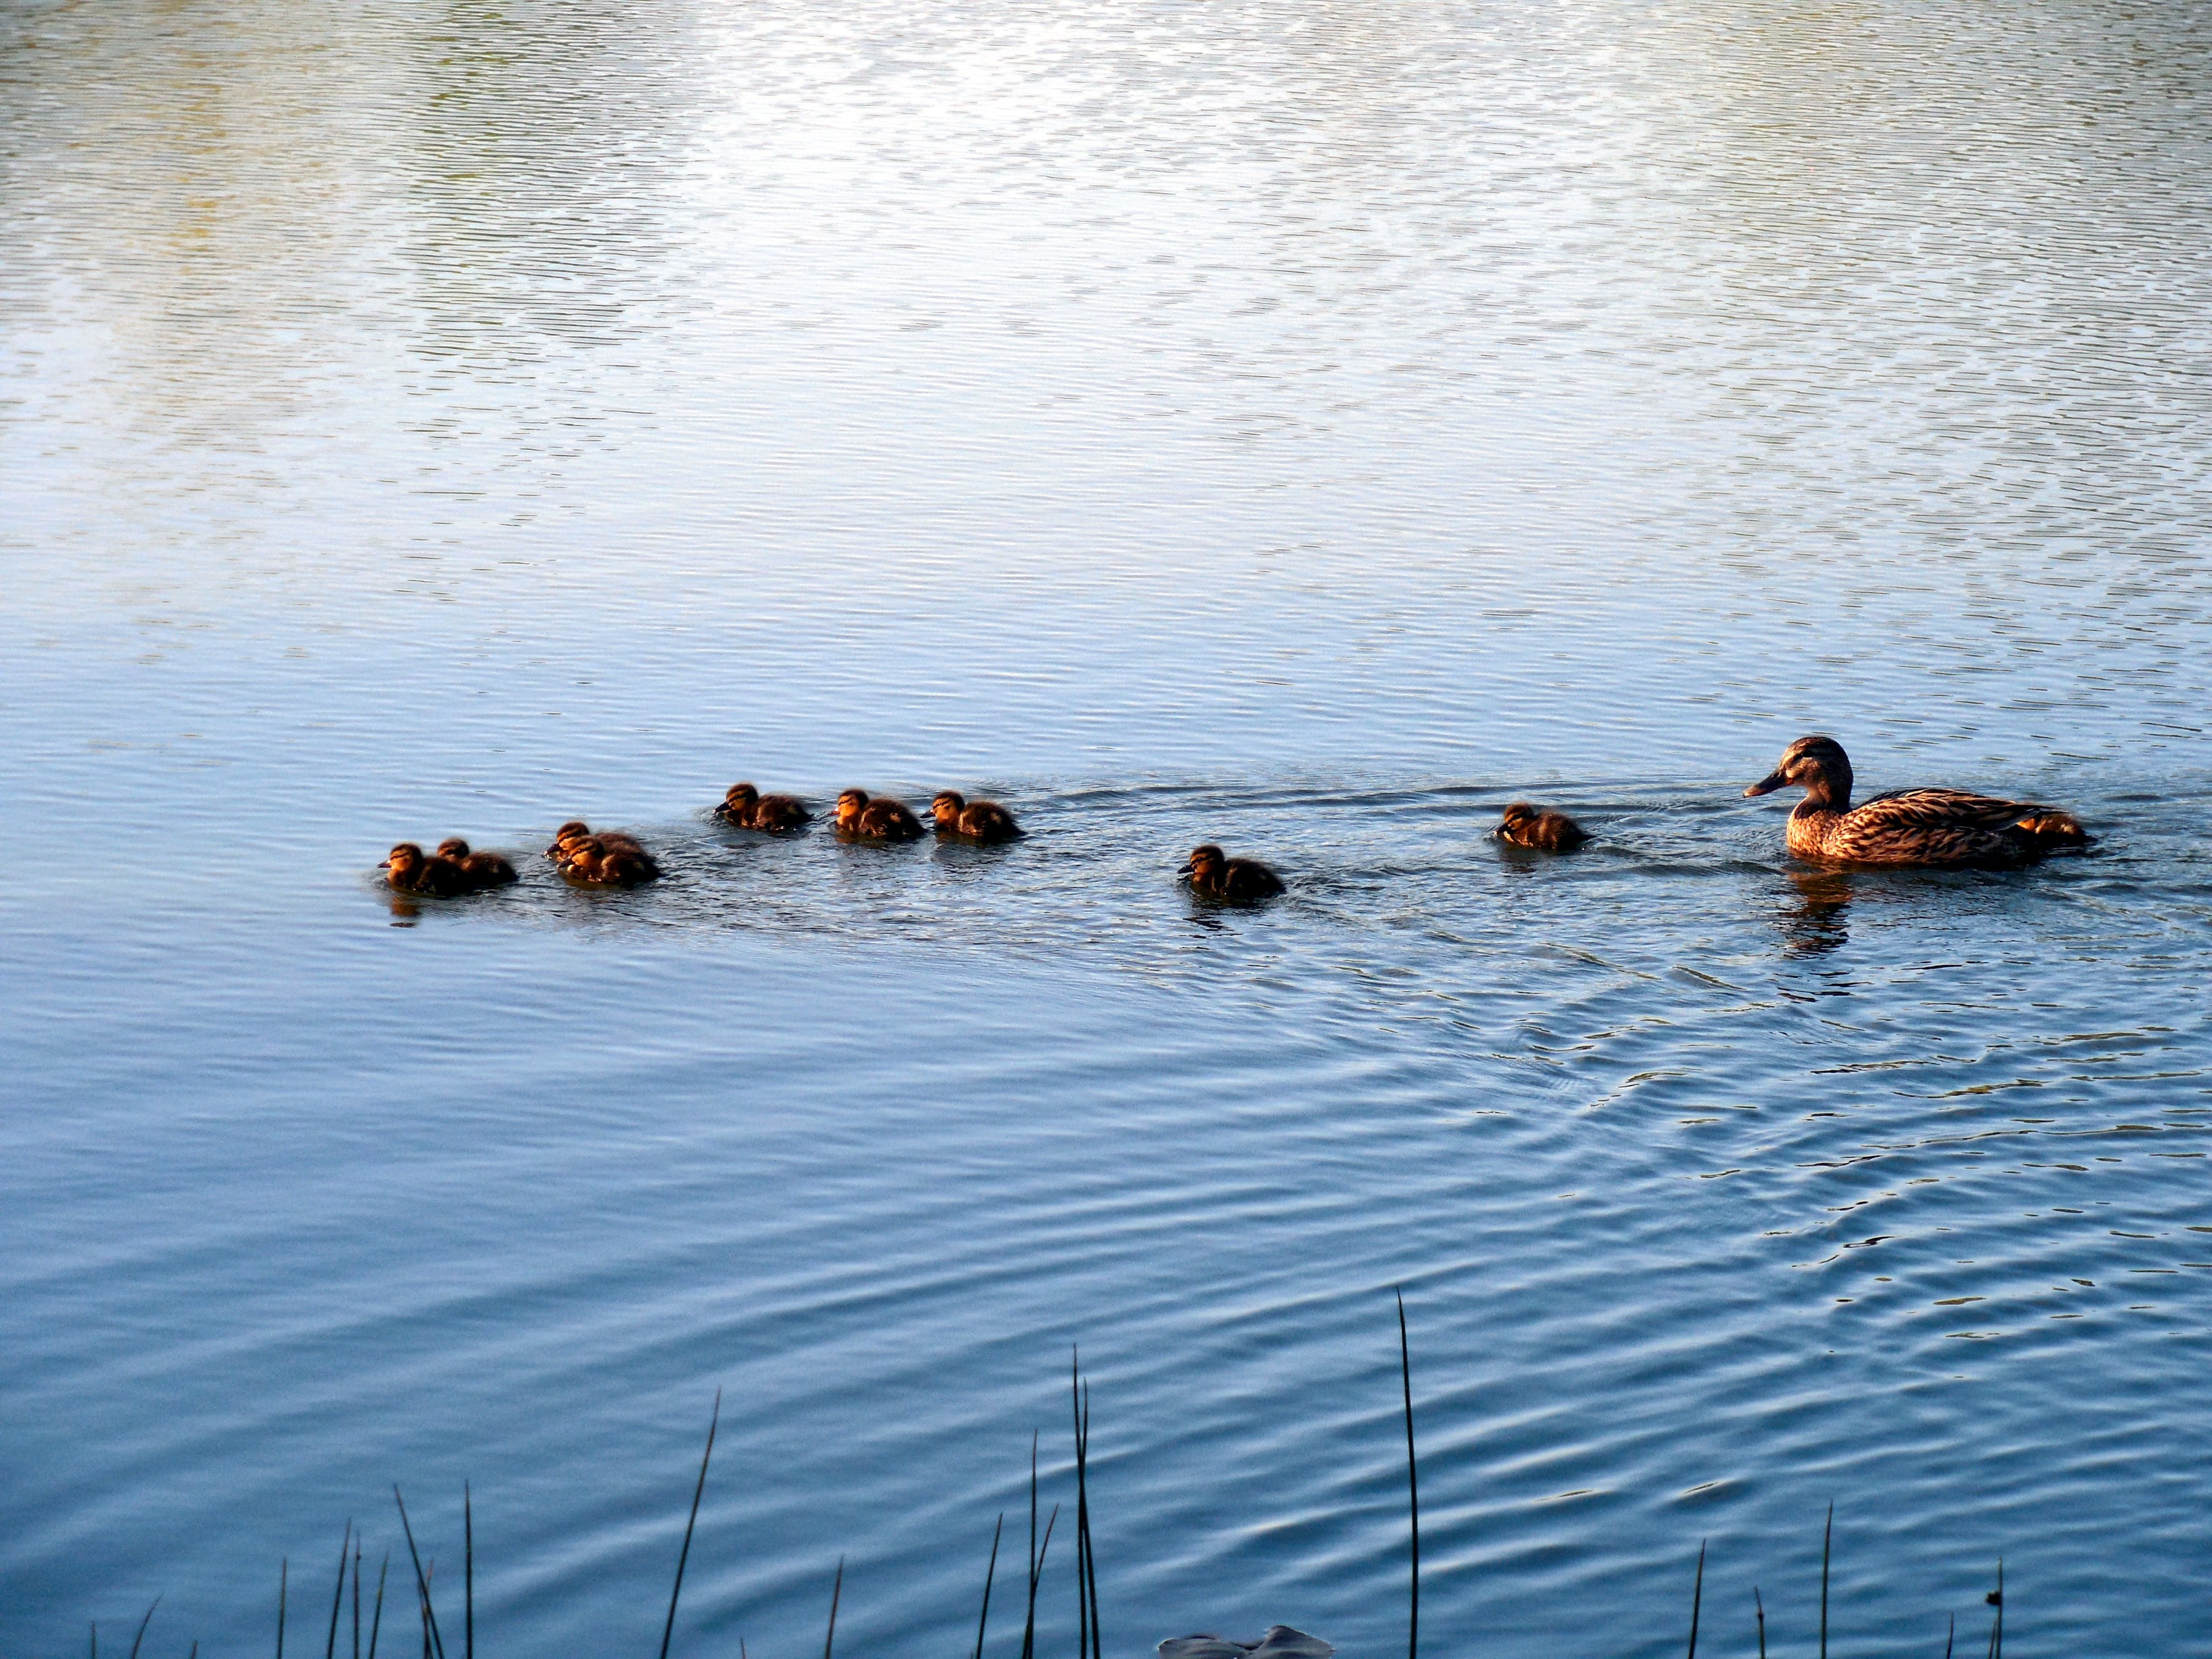
sea, water, bird, morning, lake, cute, wildlife, swim, reflection, small, fauna, duck, ducks, waterfowl, chicks, water bird, duck family, young bird, duck mother, ducks geese and swans